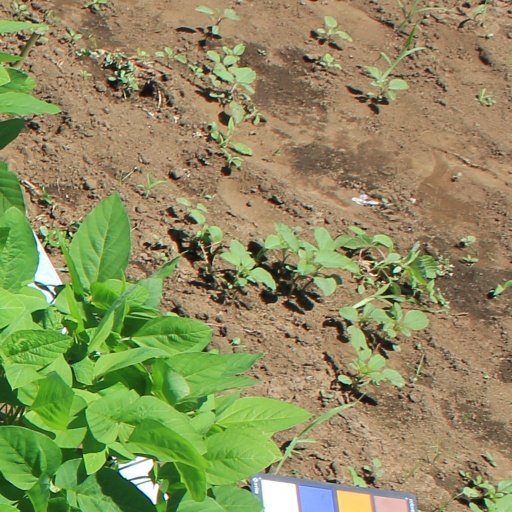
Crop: soybean